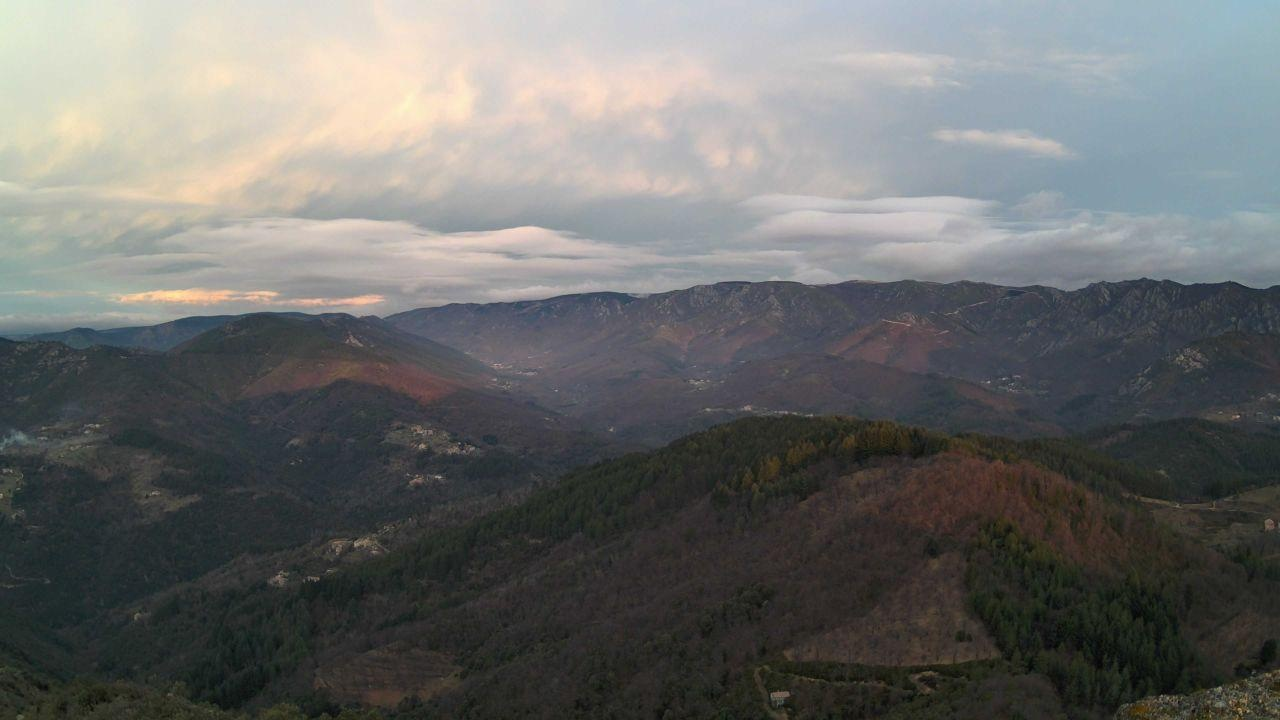
Fire: no
Smoke: yes